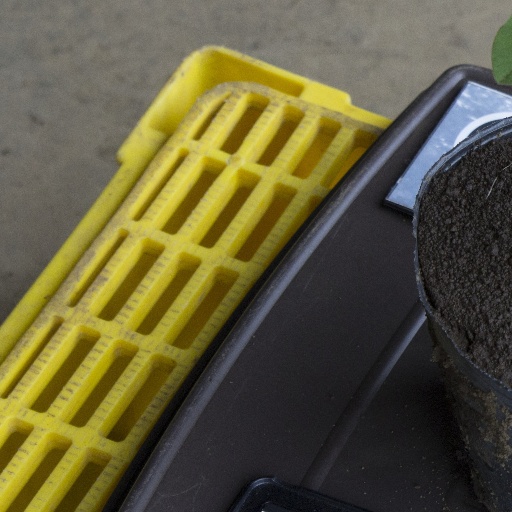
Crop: soybean